Puna de Atacama dispute

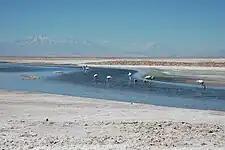
Salar de Atacama with Pular (leftmost), Cerro Pajonales (left) and Socompa (right) in the distance. The 1899 border runs through Socompa.

The Puna de Atacama dispute, sometimes referred to as Puna de Atacama Lawsuit (Spanish: "Litigio de la Puna de Atacama"), was a border dispute involving Argentina, Chile and Bolivia in the 19th century over the arid high plateau of Puna de Atacama located about 4500 meters above the sea around the current borders of the three countries.